Linear Tape-Open

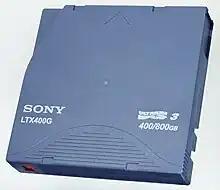
A 400 GB LTO-3 cartridge by Sony

Linear Tape-Open (LTO), also known as the LTO Ultrium format, is a magnetic tape data storage technology used for backup, data archiving, and data transfer. It was originally developed in the late 1990s as an open standards alternative to the proprietary magnetic tape formats available at the time. Upon introduction, LTO rapidly defined the "super tape" market segment and has consistently been the best-selling super tape format. The latest generation as of 2025, LTO-10, can hold in one cartridge, or with industry-standard 2.5:1 compression.